Iban von Bernstein

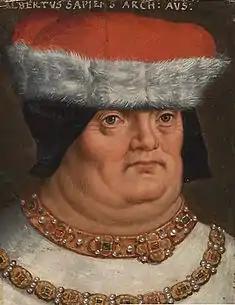
The portrait of Albert II, Duke of Austria, who granted the title of Austrian nobility to Graf Iban in 1339

Due to certain intrigues, it was revealed that John's stepbrother Bishop Nicholas Kőszegi was born when his father Ivan Kőszegi was still married. Consequently, the bishop requested Pope John XXII to exempt him from this requirement in the first half of 1325. The pope granted this exemption on 30 July. In the next year, there were reports of looting and seizures of his diocese's certain lands and estates, as well as the neighboring Diocese of Passau. Upon Kőszegi's request, Pope John placed the Diocese of Győr under the protection of the Holy See in January 1327. The pope also appointed Henry, Bishop of Veszprém as Nicholas Kőszegi's defender (""conservator"") in June in order to restore benefice of the diocese. According to historian Ádám Vajk, John Kőszegi was behind the attacks against the Diocese of Győr. Accordingly, he transuded private information to the Holy See about the bishop's parentage, in order to turn him out of office, and occupied Szombathely and other bishopric estates in Vas County. Plausibly, he turned against Nicholas in connection with the open rebellion of the Kőszegis in 1327, to which the bishop refused to join.